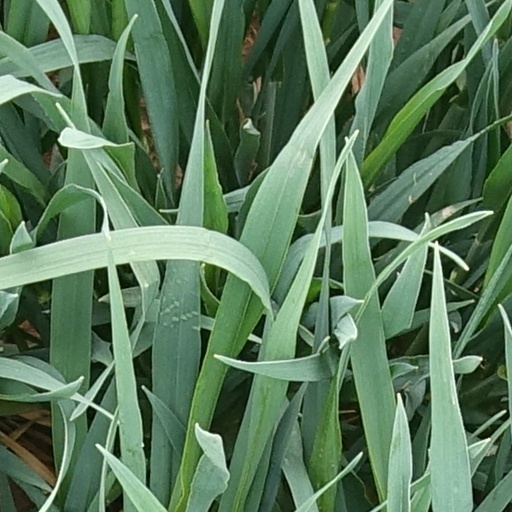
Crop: wheat